Tryon Edwards

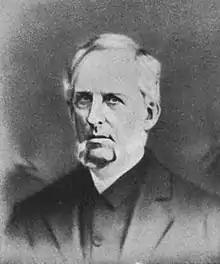
Tryon Edwards

Tryon Edwards (7 August 1809, Hartford, Conn. – 4 January 1894, Detroit, Mich.) was an American theologian, minister of the Second Congregational Church in New London, Connecticut, from 1845 to 1857, after having served in Rochester, New York. He was best known for his collection of quotations, "A Dictionary of Thoughts", a book of quotations, for his compilation of the sixteen sermons of his great grandfather, Jonathan Edwards, on 1 Corinthians 13 as "Charity And Its Fruits; Christian love as manifested in the heart and life", and for his edition of the works of his grandfather, Jonathan Edwards (the younger) (in 1842).